History of Haiti

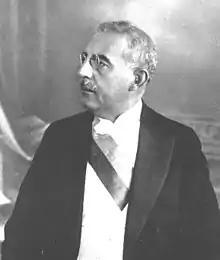
Sténio Vincent

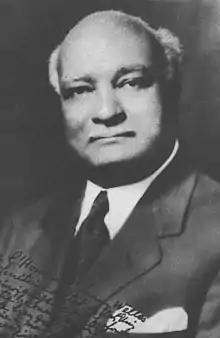
Élie Lescot

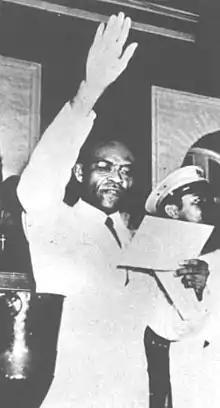
Dumarsais Estimé

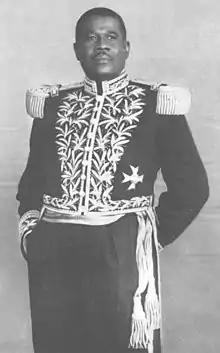
Paul Magloire

In 1843, a revolt, led by Charles Rivière-Hérard, overthrew Boyer and established a brief parliamentary rule under the Constitution of 1843. Revolts soon broke out and the country descended into near chaos, with a series of transient presidents until March 1847, when General Faustin Soulouque, a former slave who had fought in the rebellion of 1791, became president. During this period, Haiti unsuccessfully waged war against the Dominican Republic.